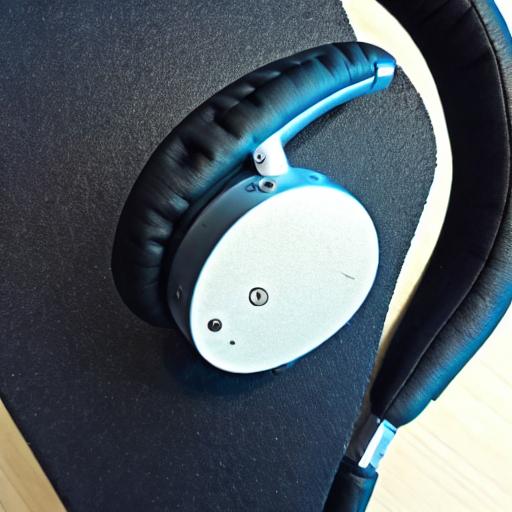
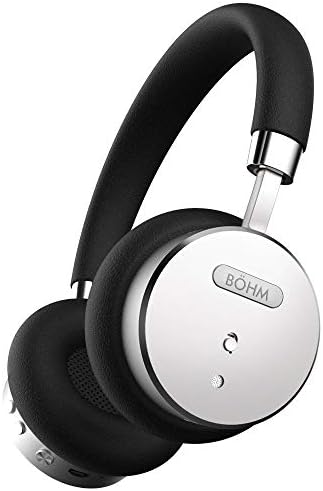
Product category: headphones
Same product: no